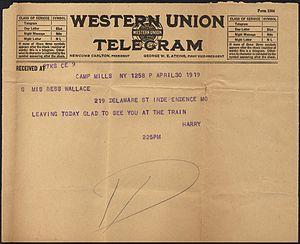
Western Union est une entreprise d'origine américaine du secteur des paiements, spécialisée dans les transferts d'argent internationaux pour les particuliers et les entreprises. WU opère dans plus de 200 pays et territoires au travers d'un réseau de 500 000 agences physiques, 100 000 kiosques et guichets automatiques bancaires ainsi que par internet. Elle a transféré plus de 150 milliards de dollars en 2015, et effectué près de 31 transactions par seconde. Son siège est situé à Meridian près de Denver, dans le Colorado.
Un télégramme désigne un message envoyé par télégraphe.